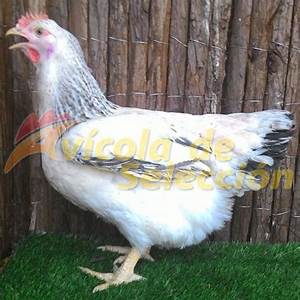
Label: gallina